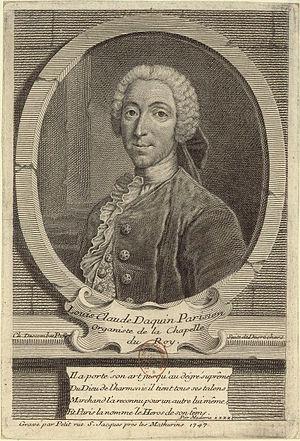
Louis-Claude Daquin, né à Paris le 4 juillet 1694, et mort à Paris le 15 juin 1772, est un compositeur, organiste et claveciniste français.
Circé, tragédie lyrique de Henry Desmarest.